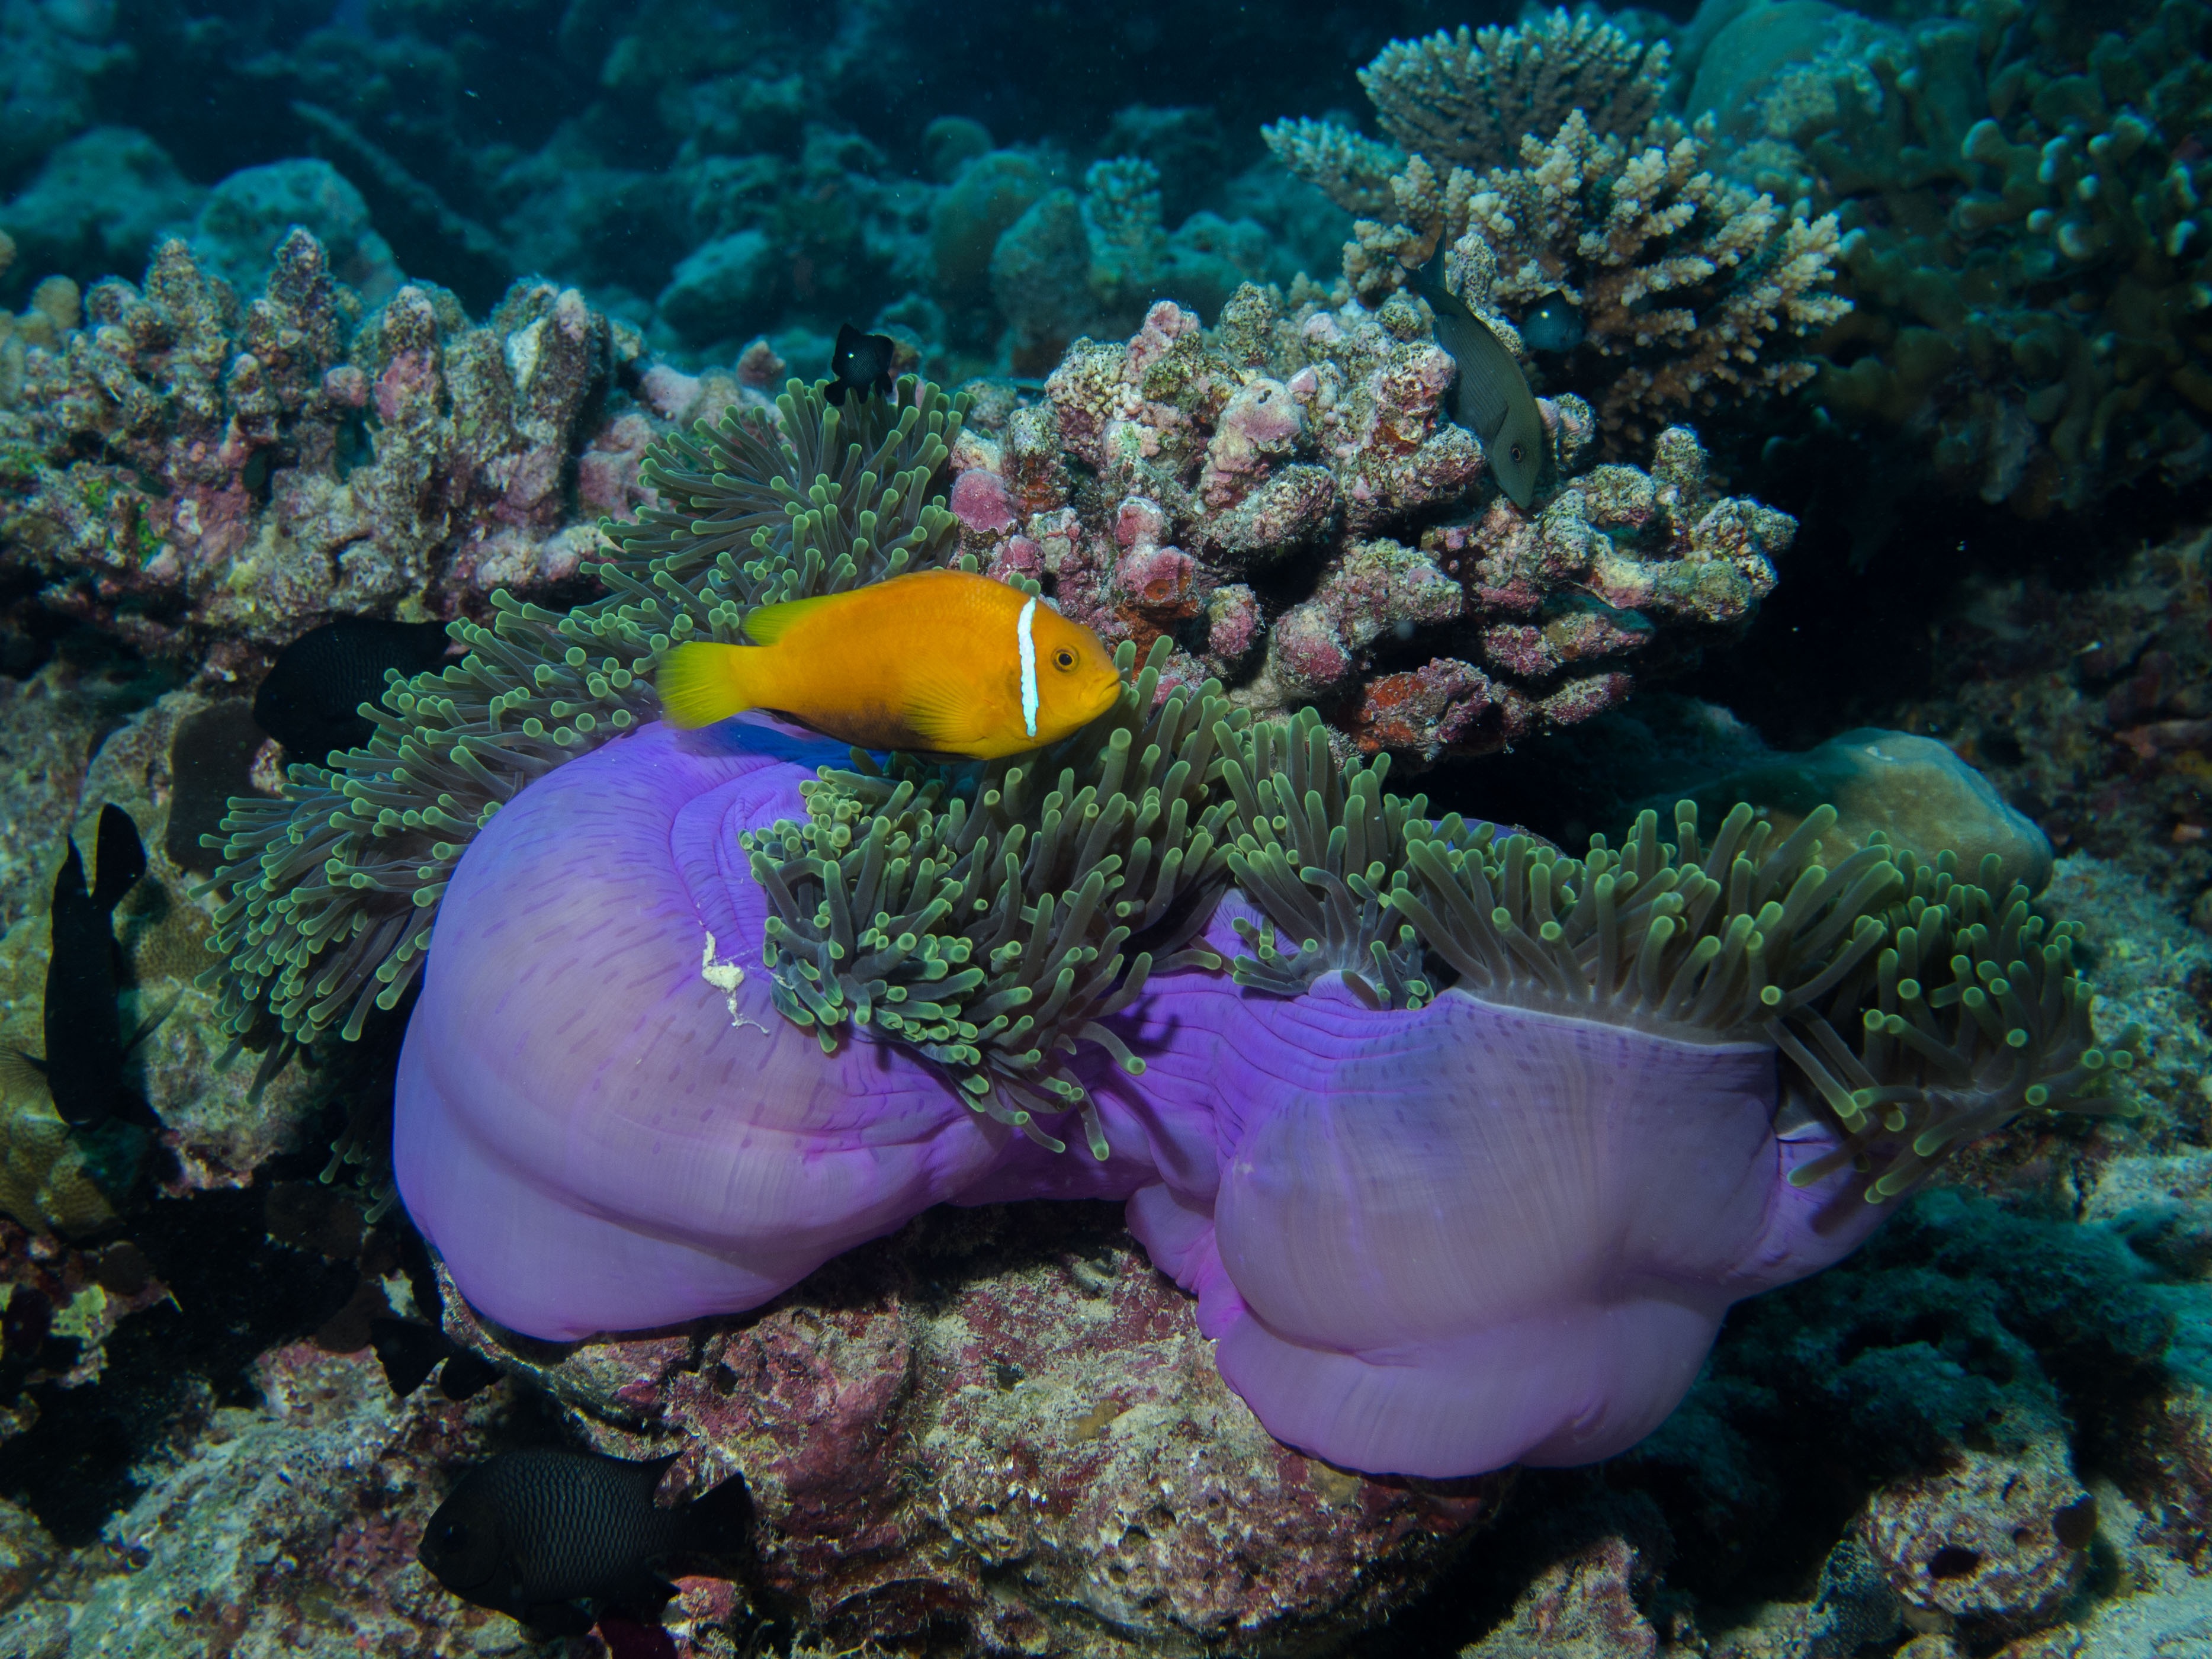
sea, diving, underwater, biology, fish, coral, coral reef, invertebrate, clown fish, reef, nemo, aquarium, habitat, anemone, tropics, maldives, organism, anemone fish, sea anemone, natural environment, marine biology, coral reef fish, pomacentridae, pomacanthidae